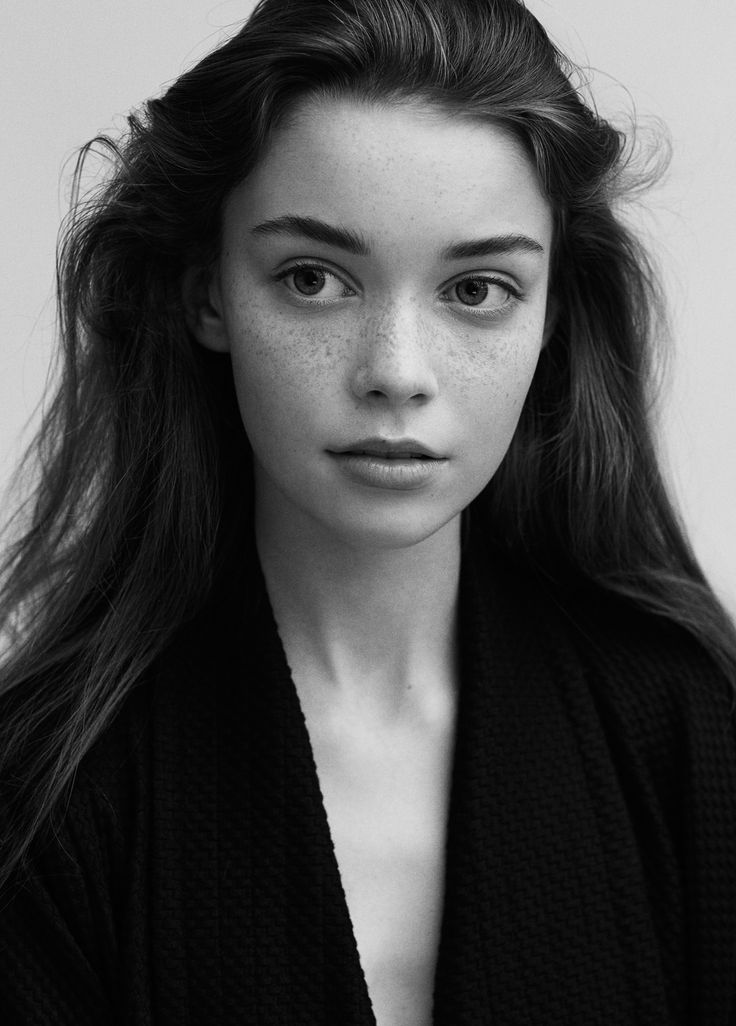
Gender: women